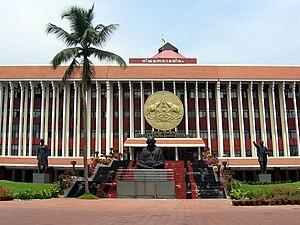
Thiruvananthapuram, anciennement connue sous le nom de Trivandrum, est la capitale de l'État du Kerala en Inde ainsi que la capitale du district de Thiruvananthapuram. Elle se situe sur la côte ouest de l'Inde, près de la pointe sud du sous-continent. Qualifiée par Gandhi de « verte cité de l'Inde », elle se caractérise par son relief vallonné de petites collines côtières et ses ruelles commerçantes pleines de vie. Avec près de 745 000 habitants d'après le recensement de 2001, c'est la ville la plus peuplée du Kerala ; l'agglomération urbaine compte quant à elle environ un million d'habitants.